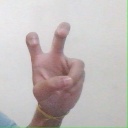
अक्षर: ई